List of Rurouni Kenshin characters

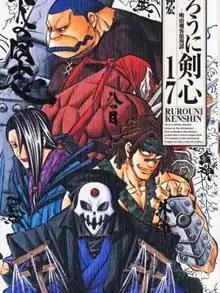
Five of the Six Comrades; clockwise from top: Kujiranami, Yatsume, Banjin, Gein, and Otowa

The are a group of six men who each seek revenge against Himura Kenshin for their own reasons. Financed and conceived by Yukishiro Enishi, they are the primary antagonist group of the Jinchū arc. Rather than simply kill Kenshin, they decide they must make him recognize his past crimes first. The group agreed to disband then and whoever gets to Kenshin first gets to kill him. Because many of the Juppongatana were characters that were "hard to hate," Watsuki wanted to make the five comrades (excluding Enishi) in this storyline as "scum-like" as possible. But because he created villains with no ideals or beliefs, it was not easy to portray them as an enjoyable read.